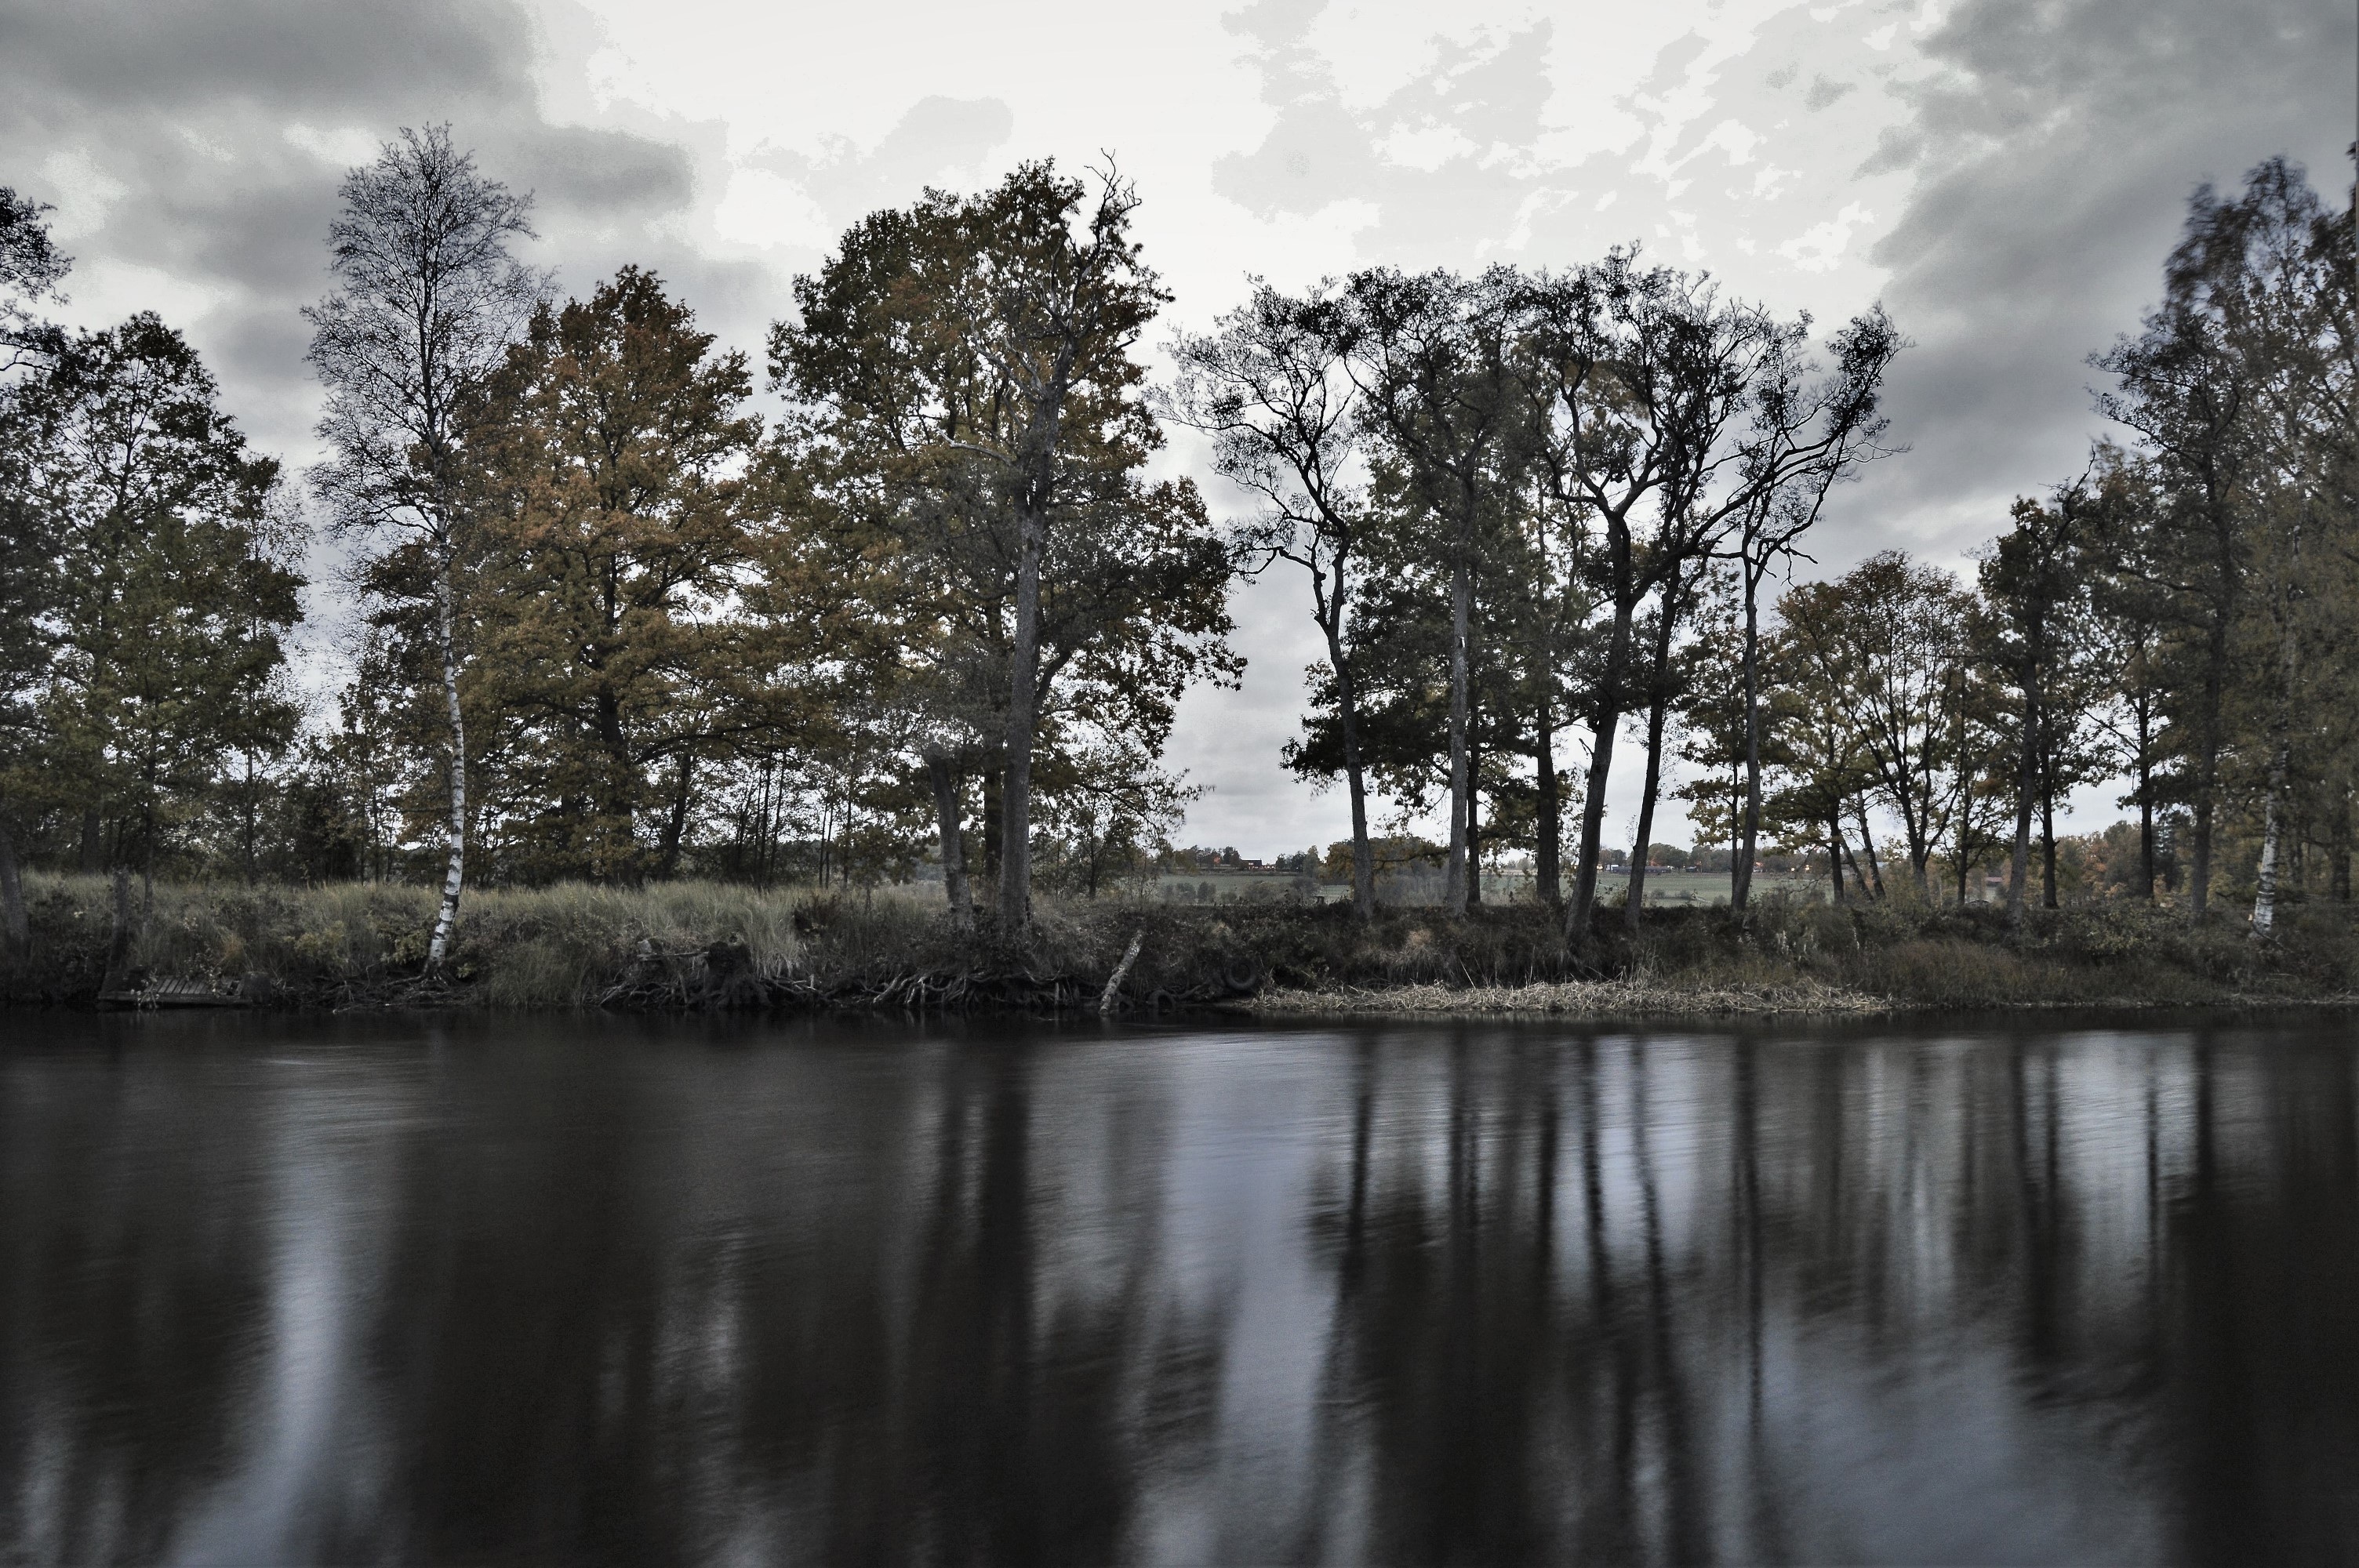
landscape, tree, water, nature, forest, snow, winter, cloud, plant, sky, morning, lake, river, pond, reflection, autumn, monochrome, season, waterway, body of water, wetland, habitat, atmospheric phenomenon, woody plant